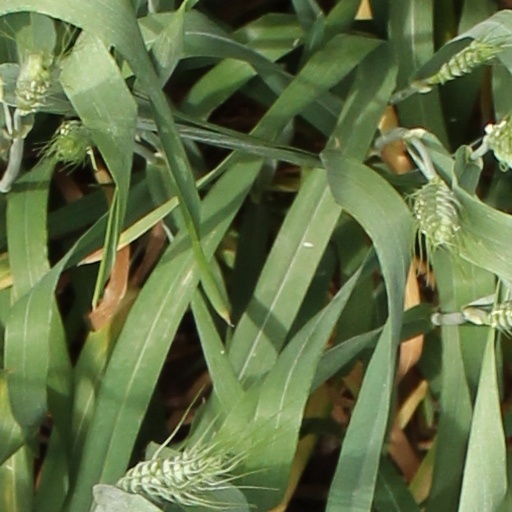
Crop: wheat